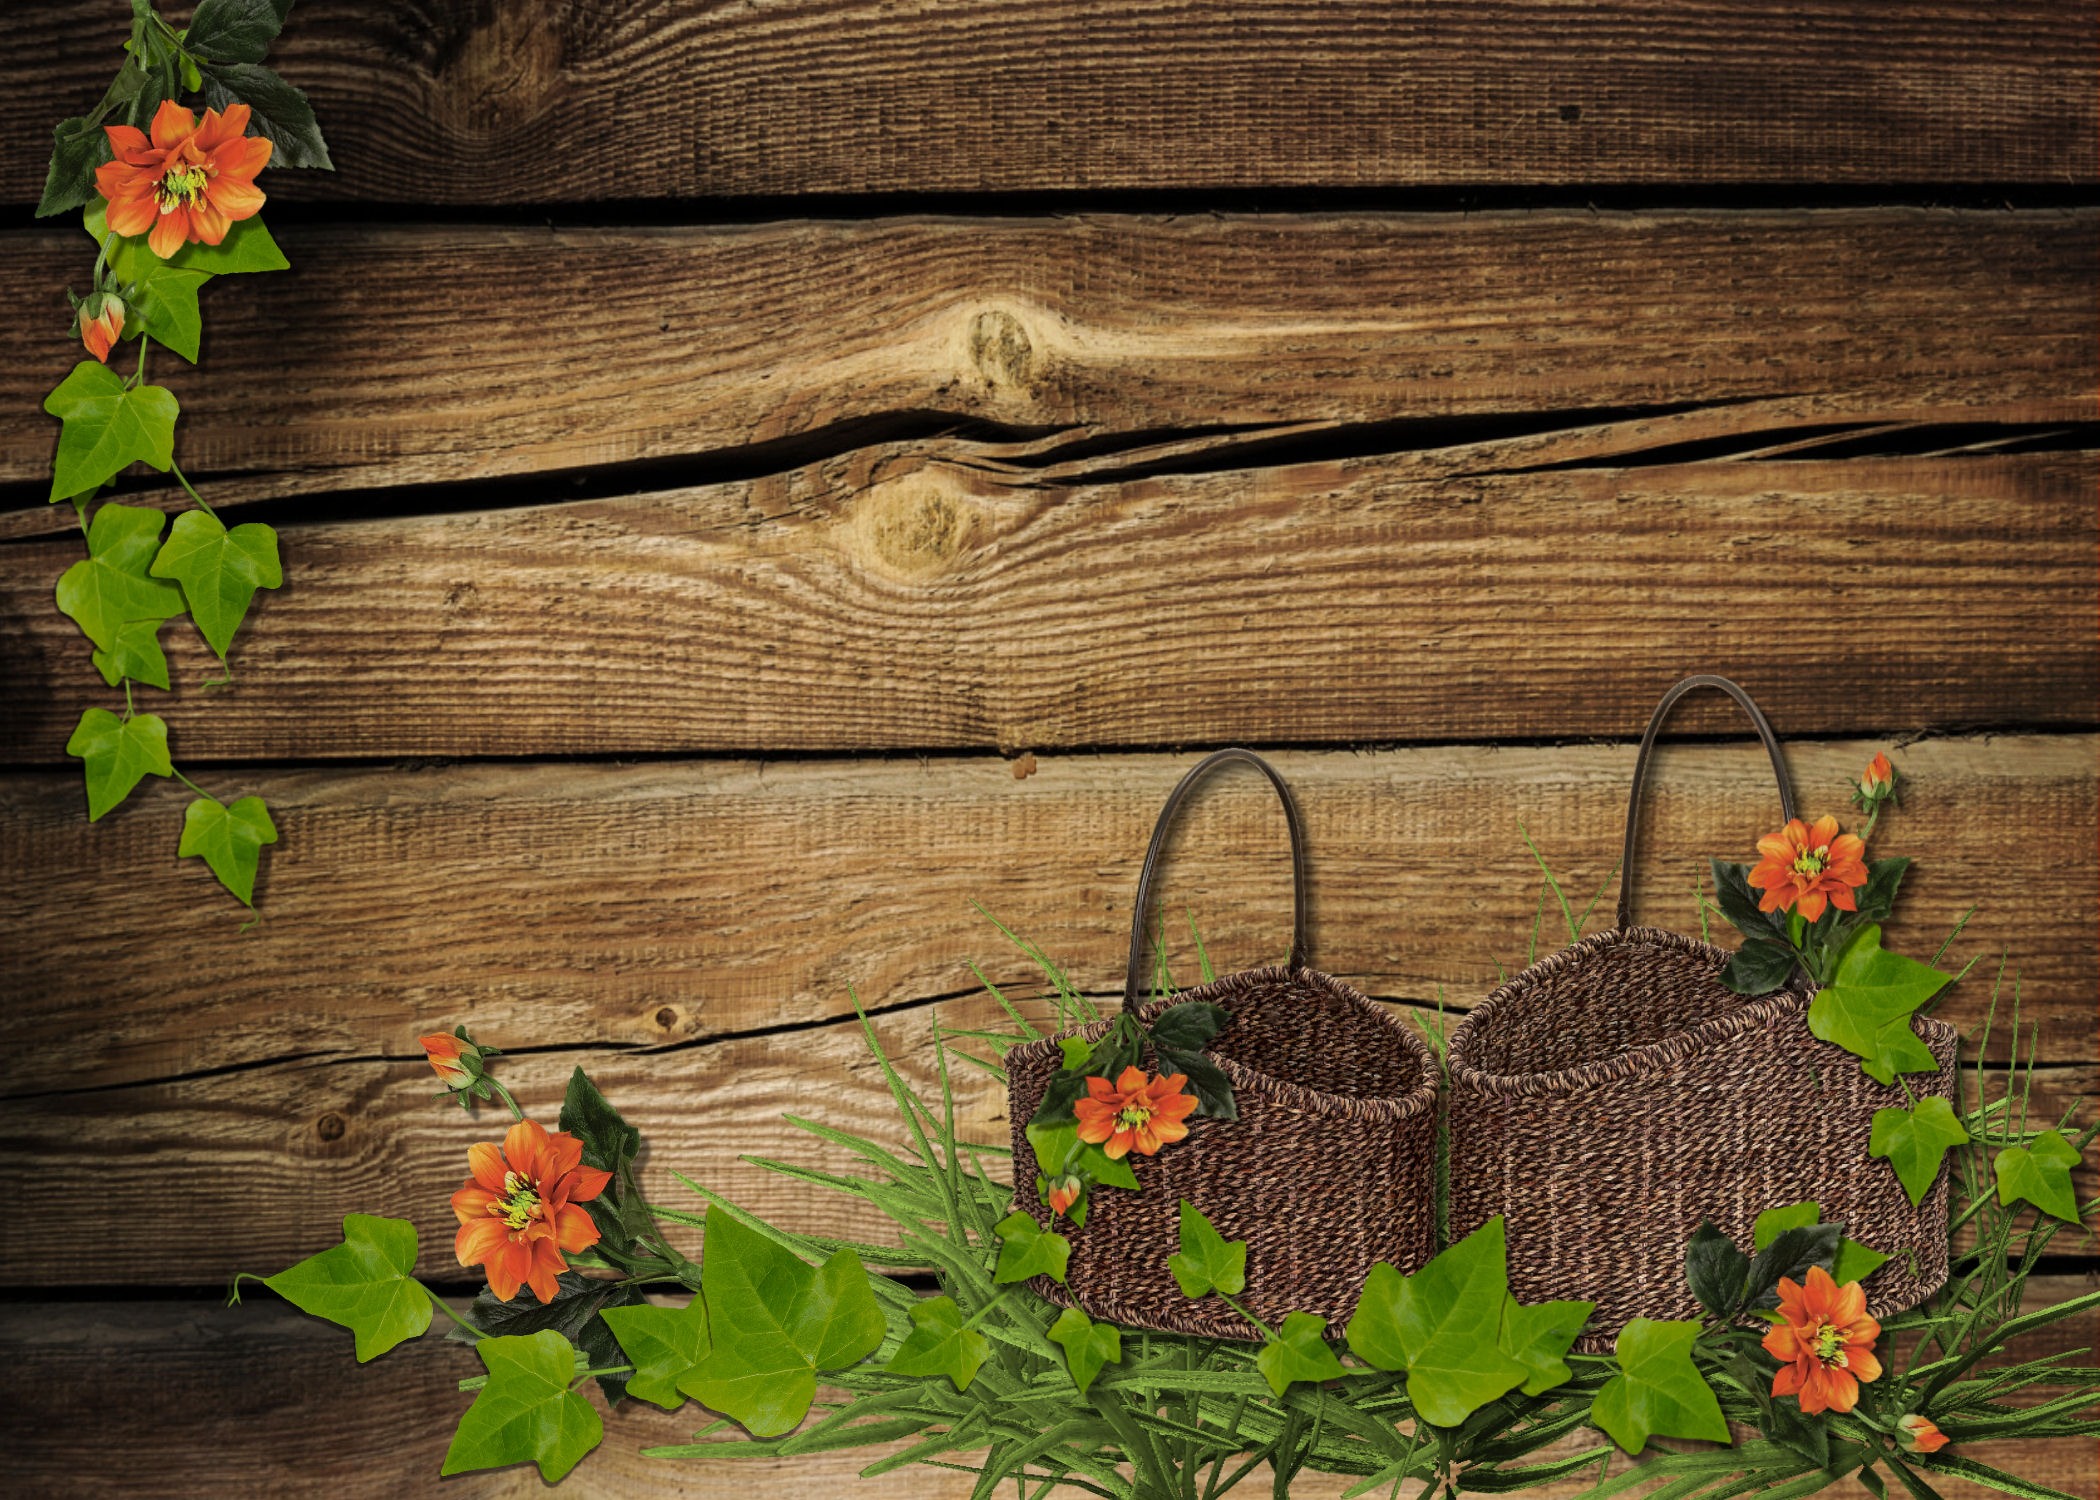
branch, plant, wood, leaf, fall, flower, rustic, decoration, orange, harvest, autumn, colorful, flora, still life, season, flowers, thanksgiving, leaves, art, background, baskets, floristry, floral design, flower arranging